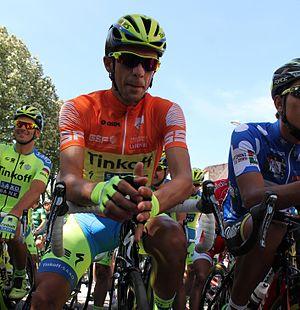
Alberto Contador (Tinkoff Saxo) prend le départ de la 4ème et dernière étape de la Route du Sud 2015 Revel - Gaillac, avec le maillot de leader.
La 39ᵉ édition de la Route du Sud a eu lieu du 18 au 21 juin 2015. La course fait partie du calendrier UCI Europe Tour 2015 en catégorie 2.1.
La Route d'Occitanie-La Dépêche du Midi est une course cycliste par étapes disputée dans le sud-ouest de la France.